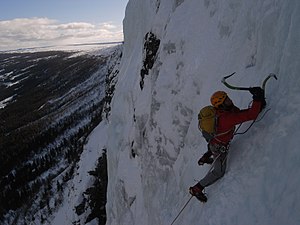
Isklatring
Isklatring på Hydnefossen i Hemsedal, Norge
Isklatring er aktiviteten at klatre på isformationer, hvilket også kaldes fossklatring efter det norske ord for vandfald.